Nikolay Andreyev (sculptor)

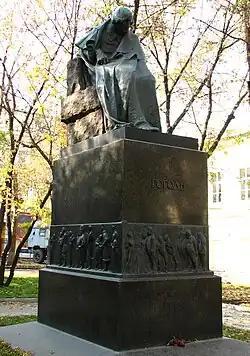
Statue of Gogol now standing in a courtyard of Nikitsky Boulevard

Nikolay Andreyevich Andreyev (– 24 December 1932) was a Russian sculptor, graphic artist and stage designer.